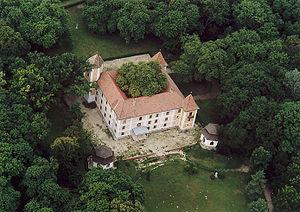
Hédervár est un village de 1130 habitants du département de Győr-Moson-Sopron en Hongrie.